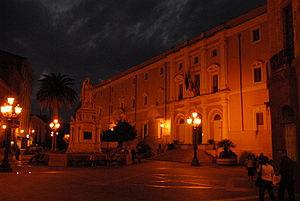
Oristano est une ville, chef-lieu de la province de même nom en Sardaigne.